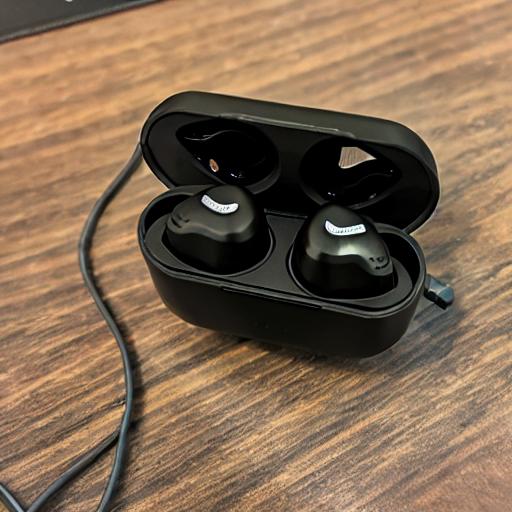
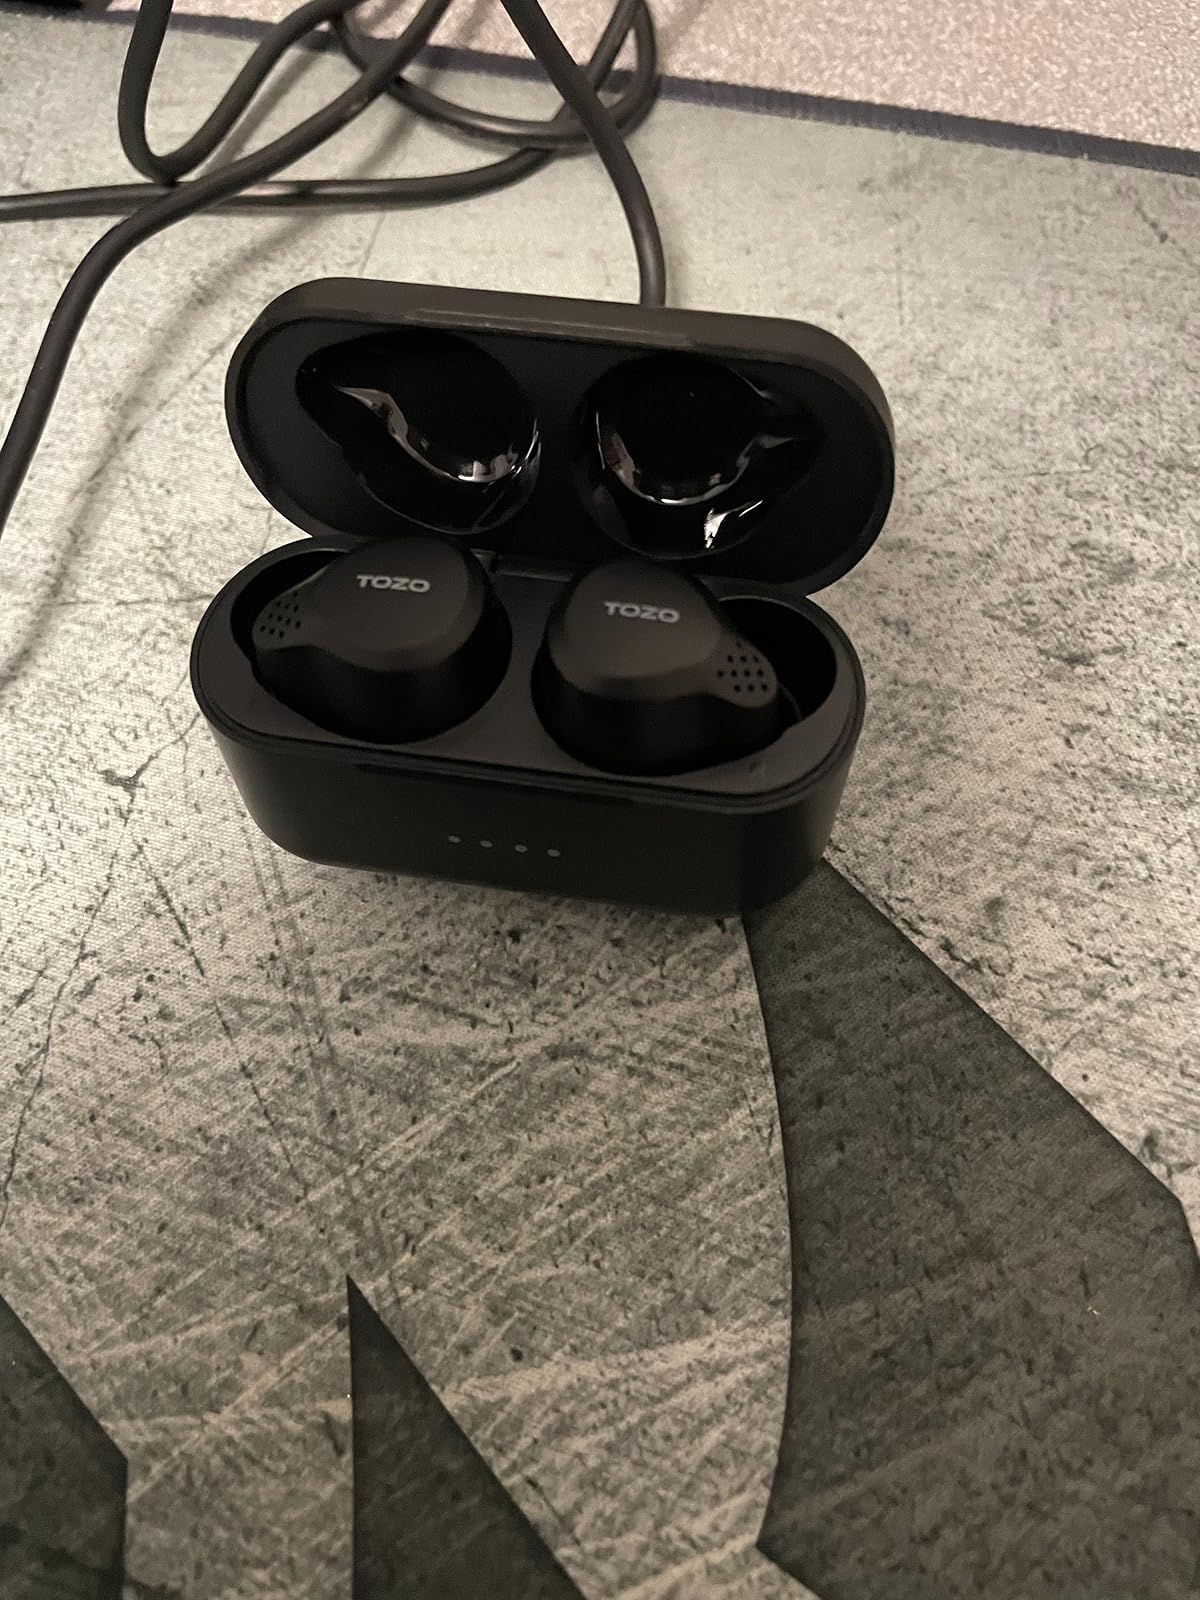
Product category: earbuds
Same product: no